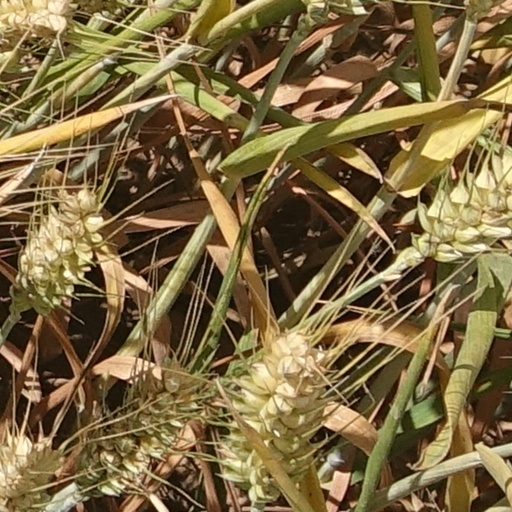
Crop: wheat